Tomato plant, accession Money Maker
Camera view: bottom (45 deg); turntable rotation: 270 degrees
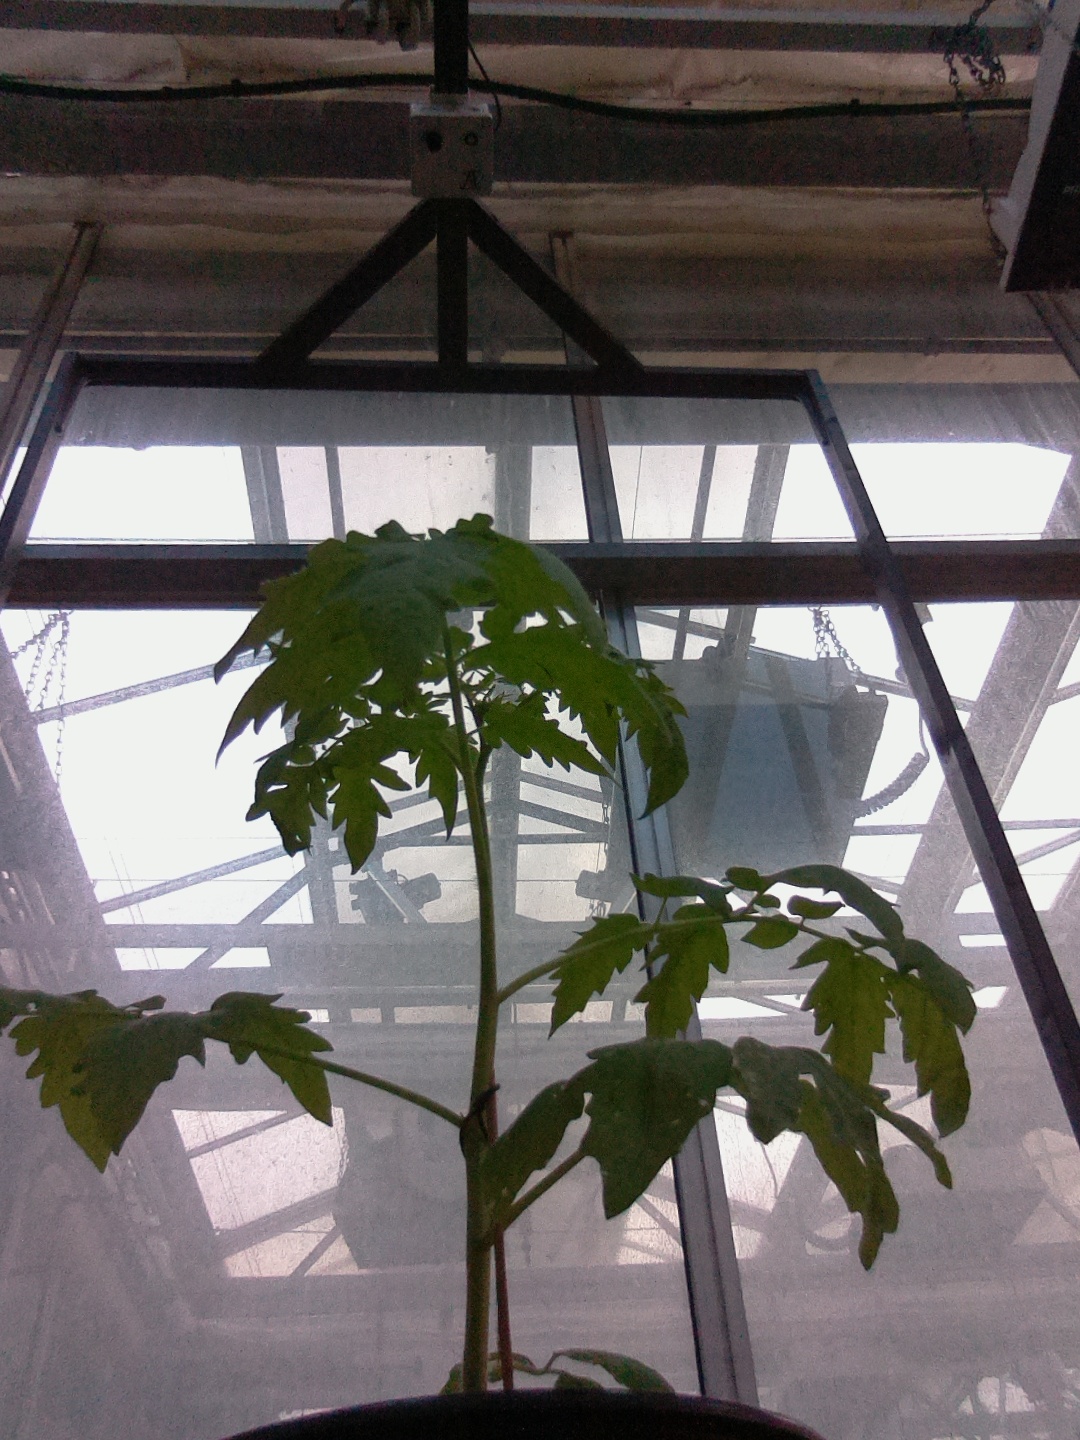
BBCH growth stage 13: 6 of true leaves visible